Royalton, Illinois

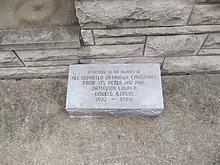
Memorial to the former Dowell Russian Orthodox Church, located at the Holy Protection Russian Orthodox church in Royalton

At one time, there was a Russian Orthodox church in nearby Dowell, but it has closed. A memorial to the Dowell church is located in Royalton.